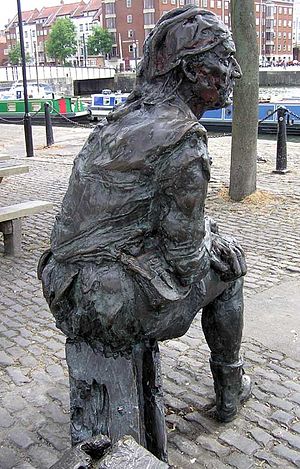
Giovanni Caboto
Statue af John Cabot med udsyn over Bristols havn.
"Giovanni Caboto var en italiensk født søfarer og opdagelsesrejsende. Caboto gik i engelsk tjeneste i 1490 og opdagede i 1497 under et forsøg på at nå Indien gennem Nordvestpassagen et land, han kaldte ""Terra de prima vista"", og som han troede var nordøstkysten af Asien. Det drejede sig formentlig om vestkysten af Labrador.